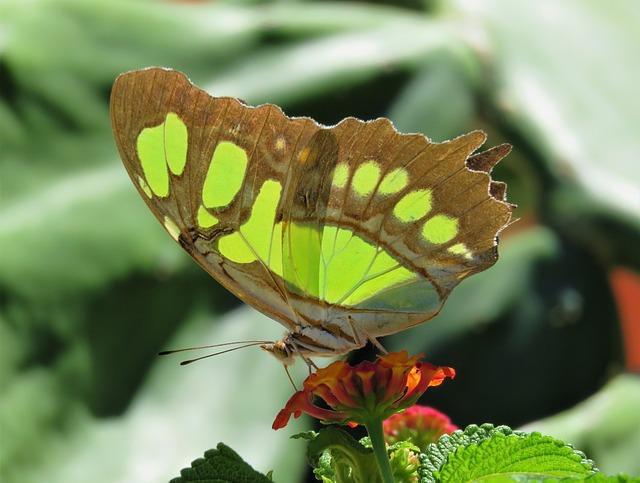
butterfly